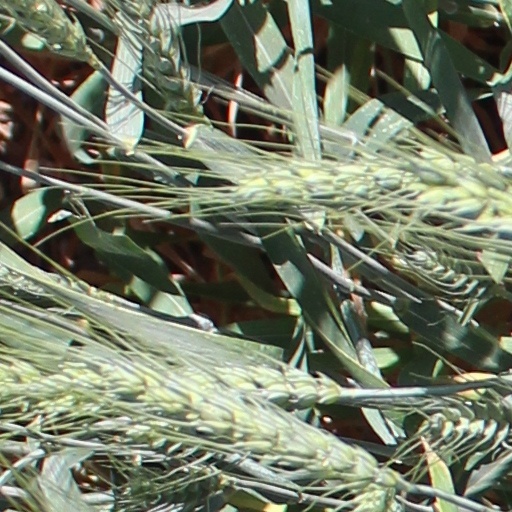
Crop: wheat